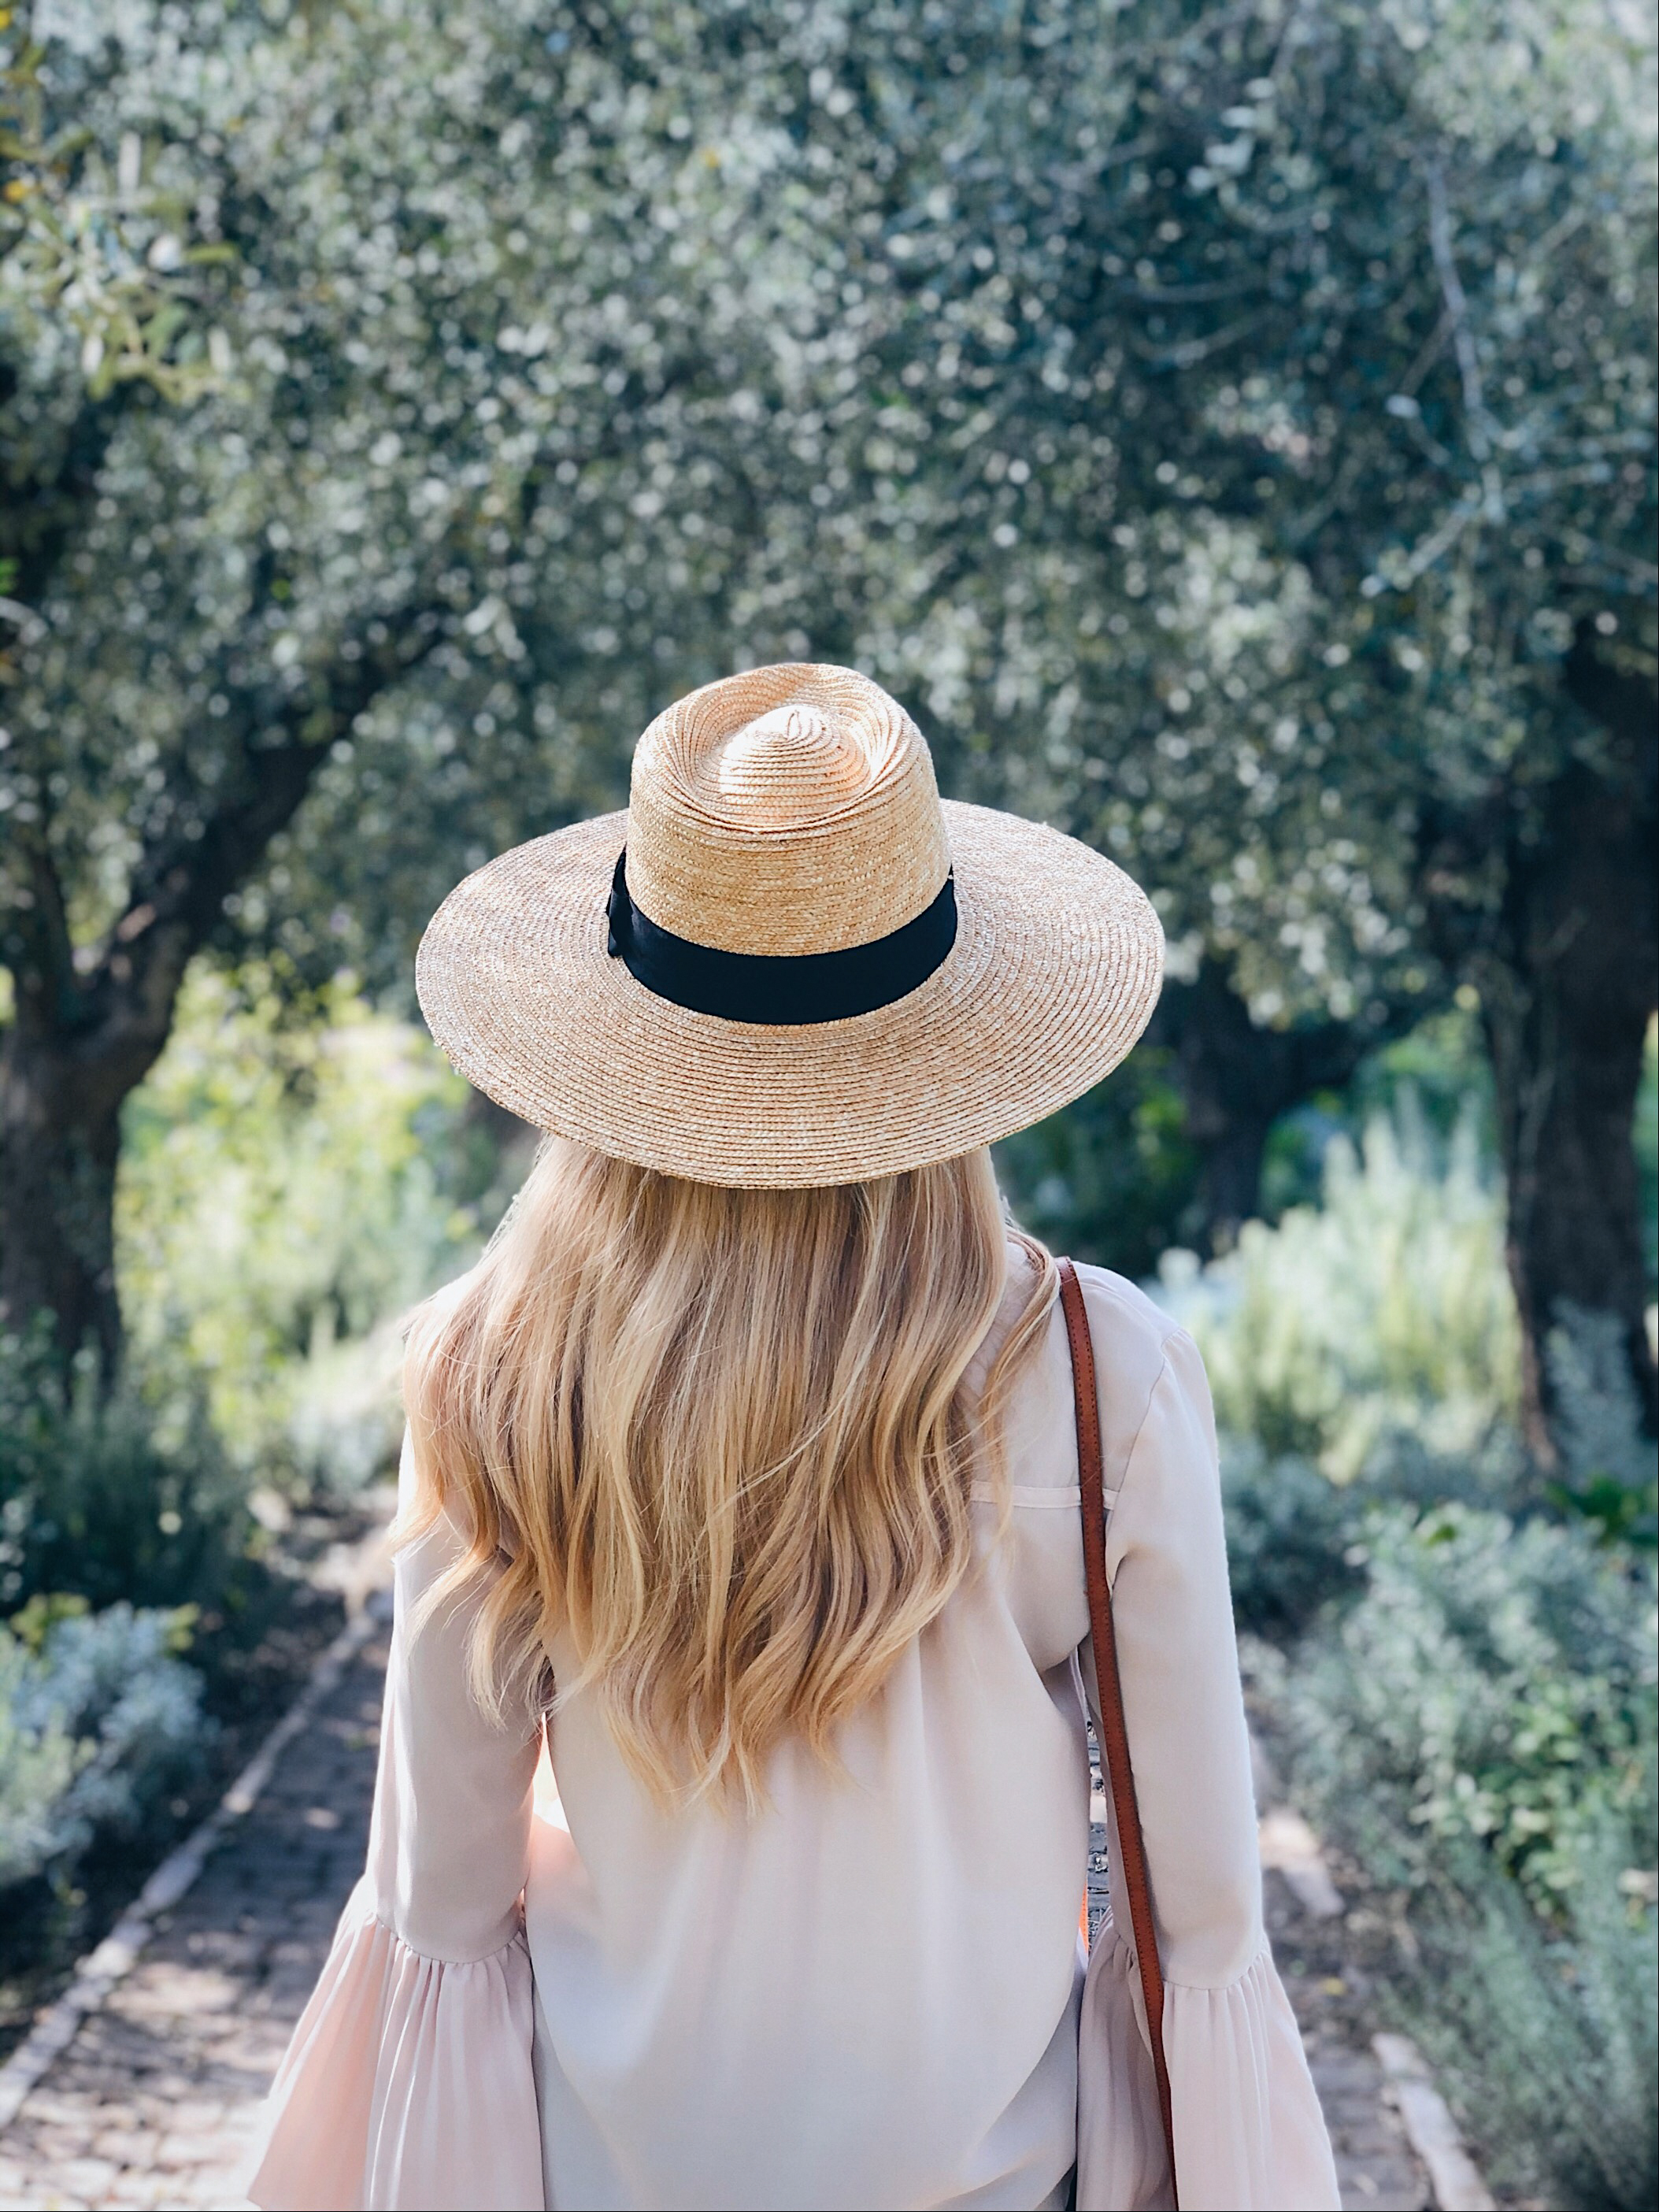
clothing, photograph, hat, shoulder, sun hat, fashion accessory, beauty, fedora, blond, beige, fashion, headgear, street fashion, summer, tree, dress, photography, neck, pattern, wildflower